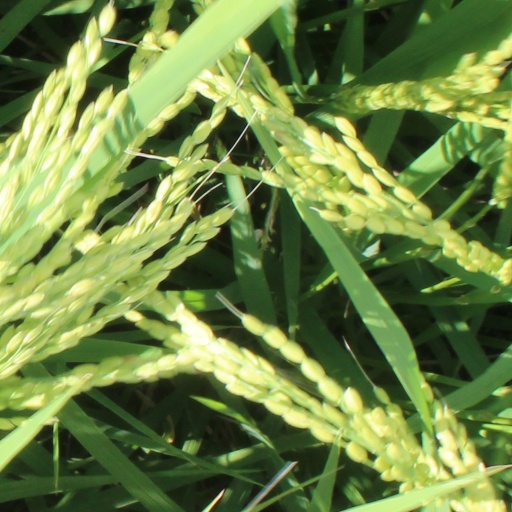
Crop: rice